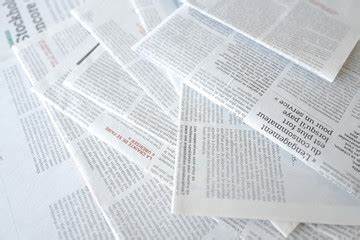
Label: paper